Edith Wilson

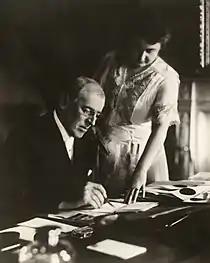
Woodrow Wilson's first posed photograph after his stroke. He was paralyzed on his left side, so Edith holds a document steady while he signs. June 1920.

Following his attendance at the Paris Peace Conference in 1919, Woodrow Wilson returned to the United States to campaign against strong non-interventionist sentiment for the ratification of the peace treaty and of the League of Nations Covenant. However, in October he suffered a stroke that left him bedridden and partially paralyzed.